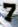
Number: 7